Fat removal procedures

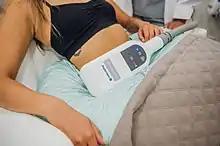
Patient with cryolipolysis applicator

Cryolipolysis is the removal of fat by freezing. It involves controlled application of cooling within the temperature range of −11 to +5 °C (+12.2 to +41 °F) for the localized reduction of fat deposits, intended to reshape the contours of the body. The degree of exposure to cooling causes cell death of subcutaneous fat tissue, without apparent damage to the overlying skin. It appears primarily applicable to limited discrete fat bulges.